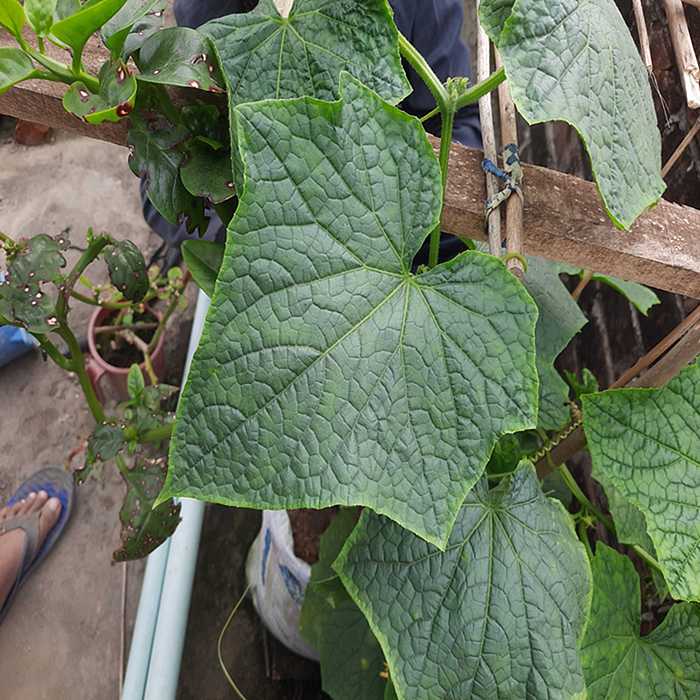
Plant: Cucumber
Label: Fresh leaf